My 19 Year Old Sister-in-Law

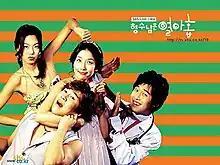
Promotional poster

My 19 Year Old Sister-in-Law is a 2004 South Korean television series starring Jeong Da-bin, Yoon Kye-sang, Kim Jaewon and Kim Min-hee. It aired on SBS from July 28 to September 23, 2004, on Wednesdays and Thursdays at 21:55 for 16 episodes.